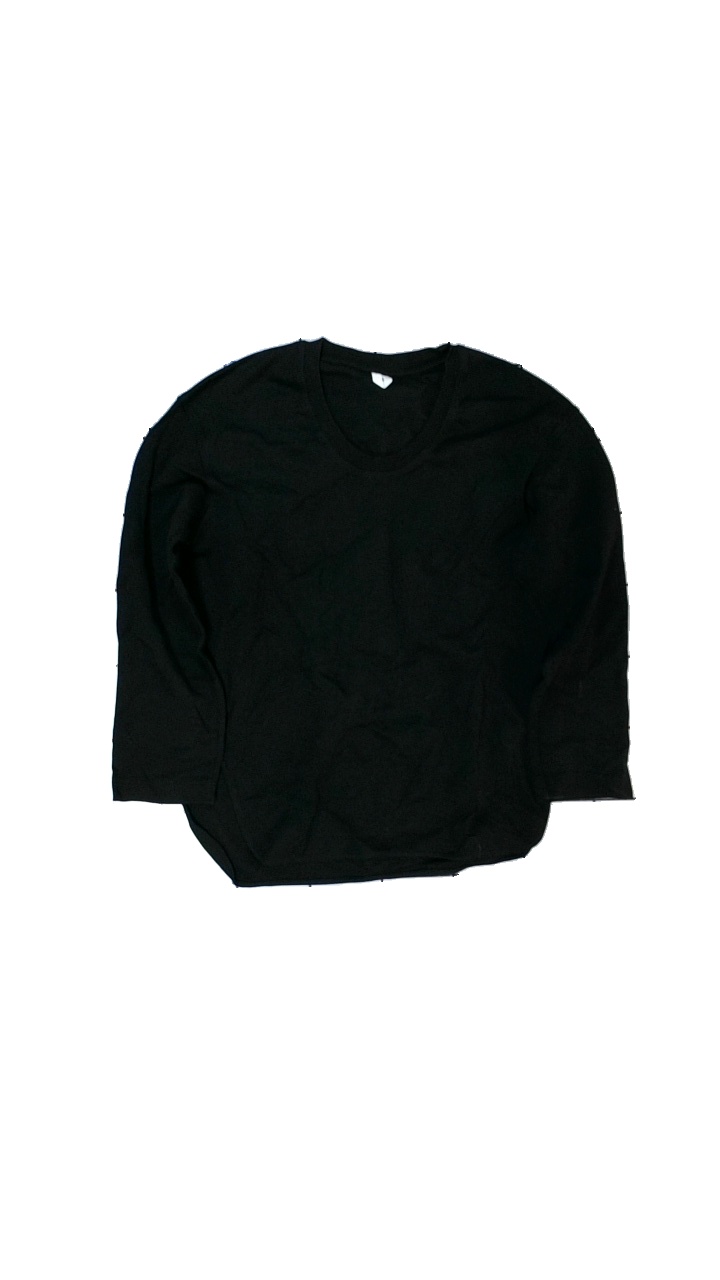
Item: Sweater (Ladies)
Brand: Arket
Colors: Black
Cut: Regular, C-collar
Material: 80% cotton, 15% polyester, 5% elastane
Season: All
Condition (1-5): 4
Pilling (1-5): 4
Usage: Reuse
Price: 50-100